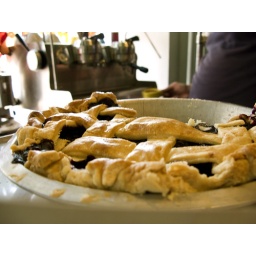
yellow cup in half & half